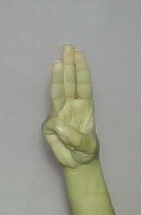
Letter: thaa